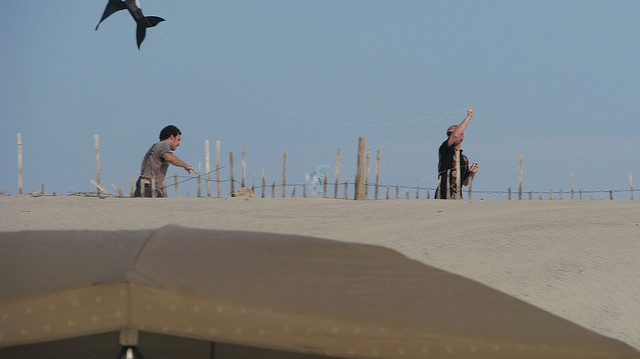
A couple of guys on the beach are flying their kite.
The men are on the docks fishing on the water.
a person standing on a bridge with a kite
Two men walking across a bridge high up
Man flying kite on fenced pathway with pedestrian walking nearby.